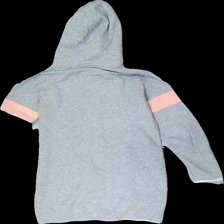
View: back
Type: Hoodie
Category: Ladies
Brand: Esmara (Lidl)
Colors: White, Grey, Pink
Material: 83% cotton 17% polyester
Pattern: Striped
Cut: Regular
Size: S
Season: All
Smell: Minor
Price range: <50
Recommended usage: Reuse
Comment: and glitter, detergent smell